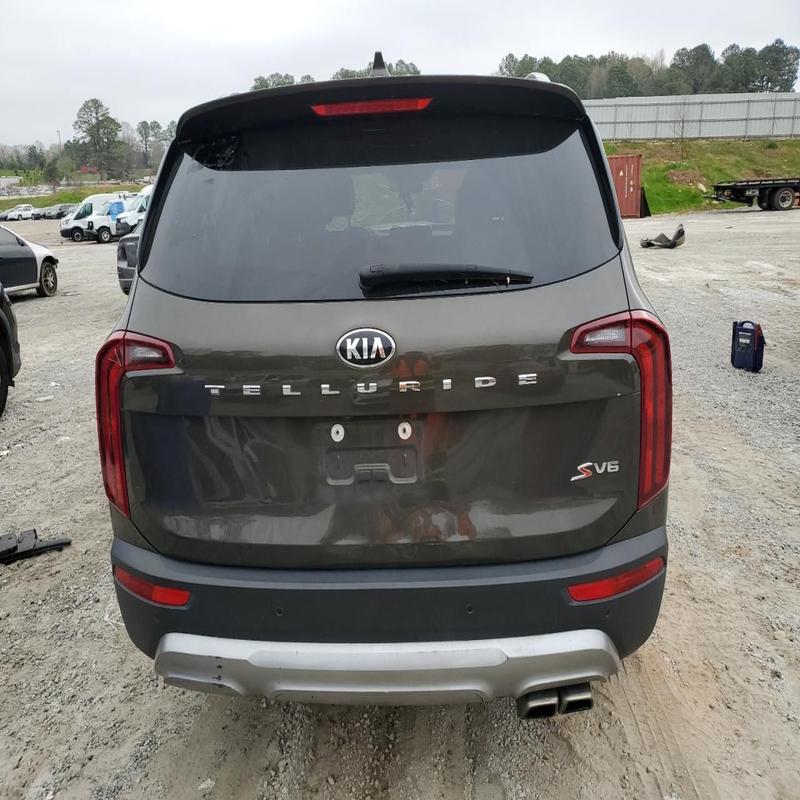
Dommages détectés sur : malle, plaque d'immatriculation arrière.
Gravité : majeur